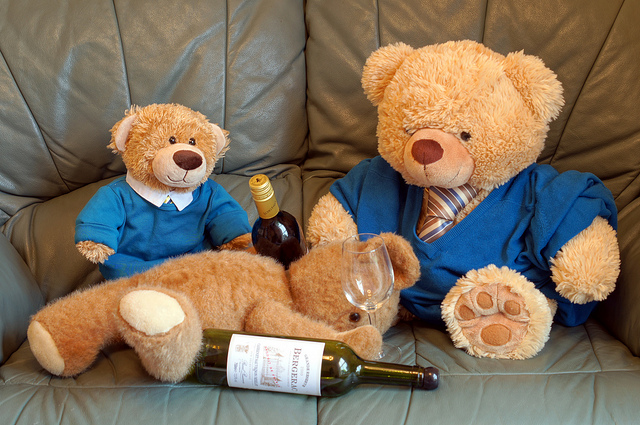
user: Given an image and a question. Answer the question in a short answer. Question: Which american president is most associated with the stuffed animal seen here? Short Answer:
assistant: theodore roosevelt